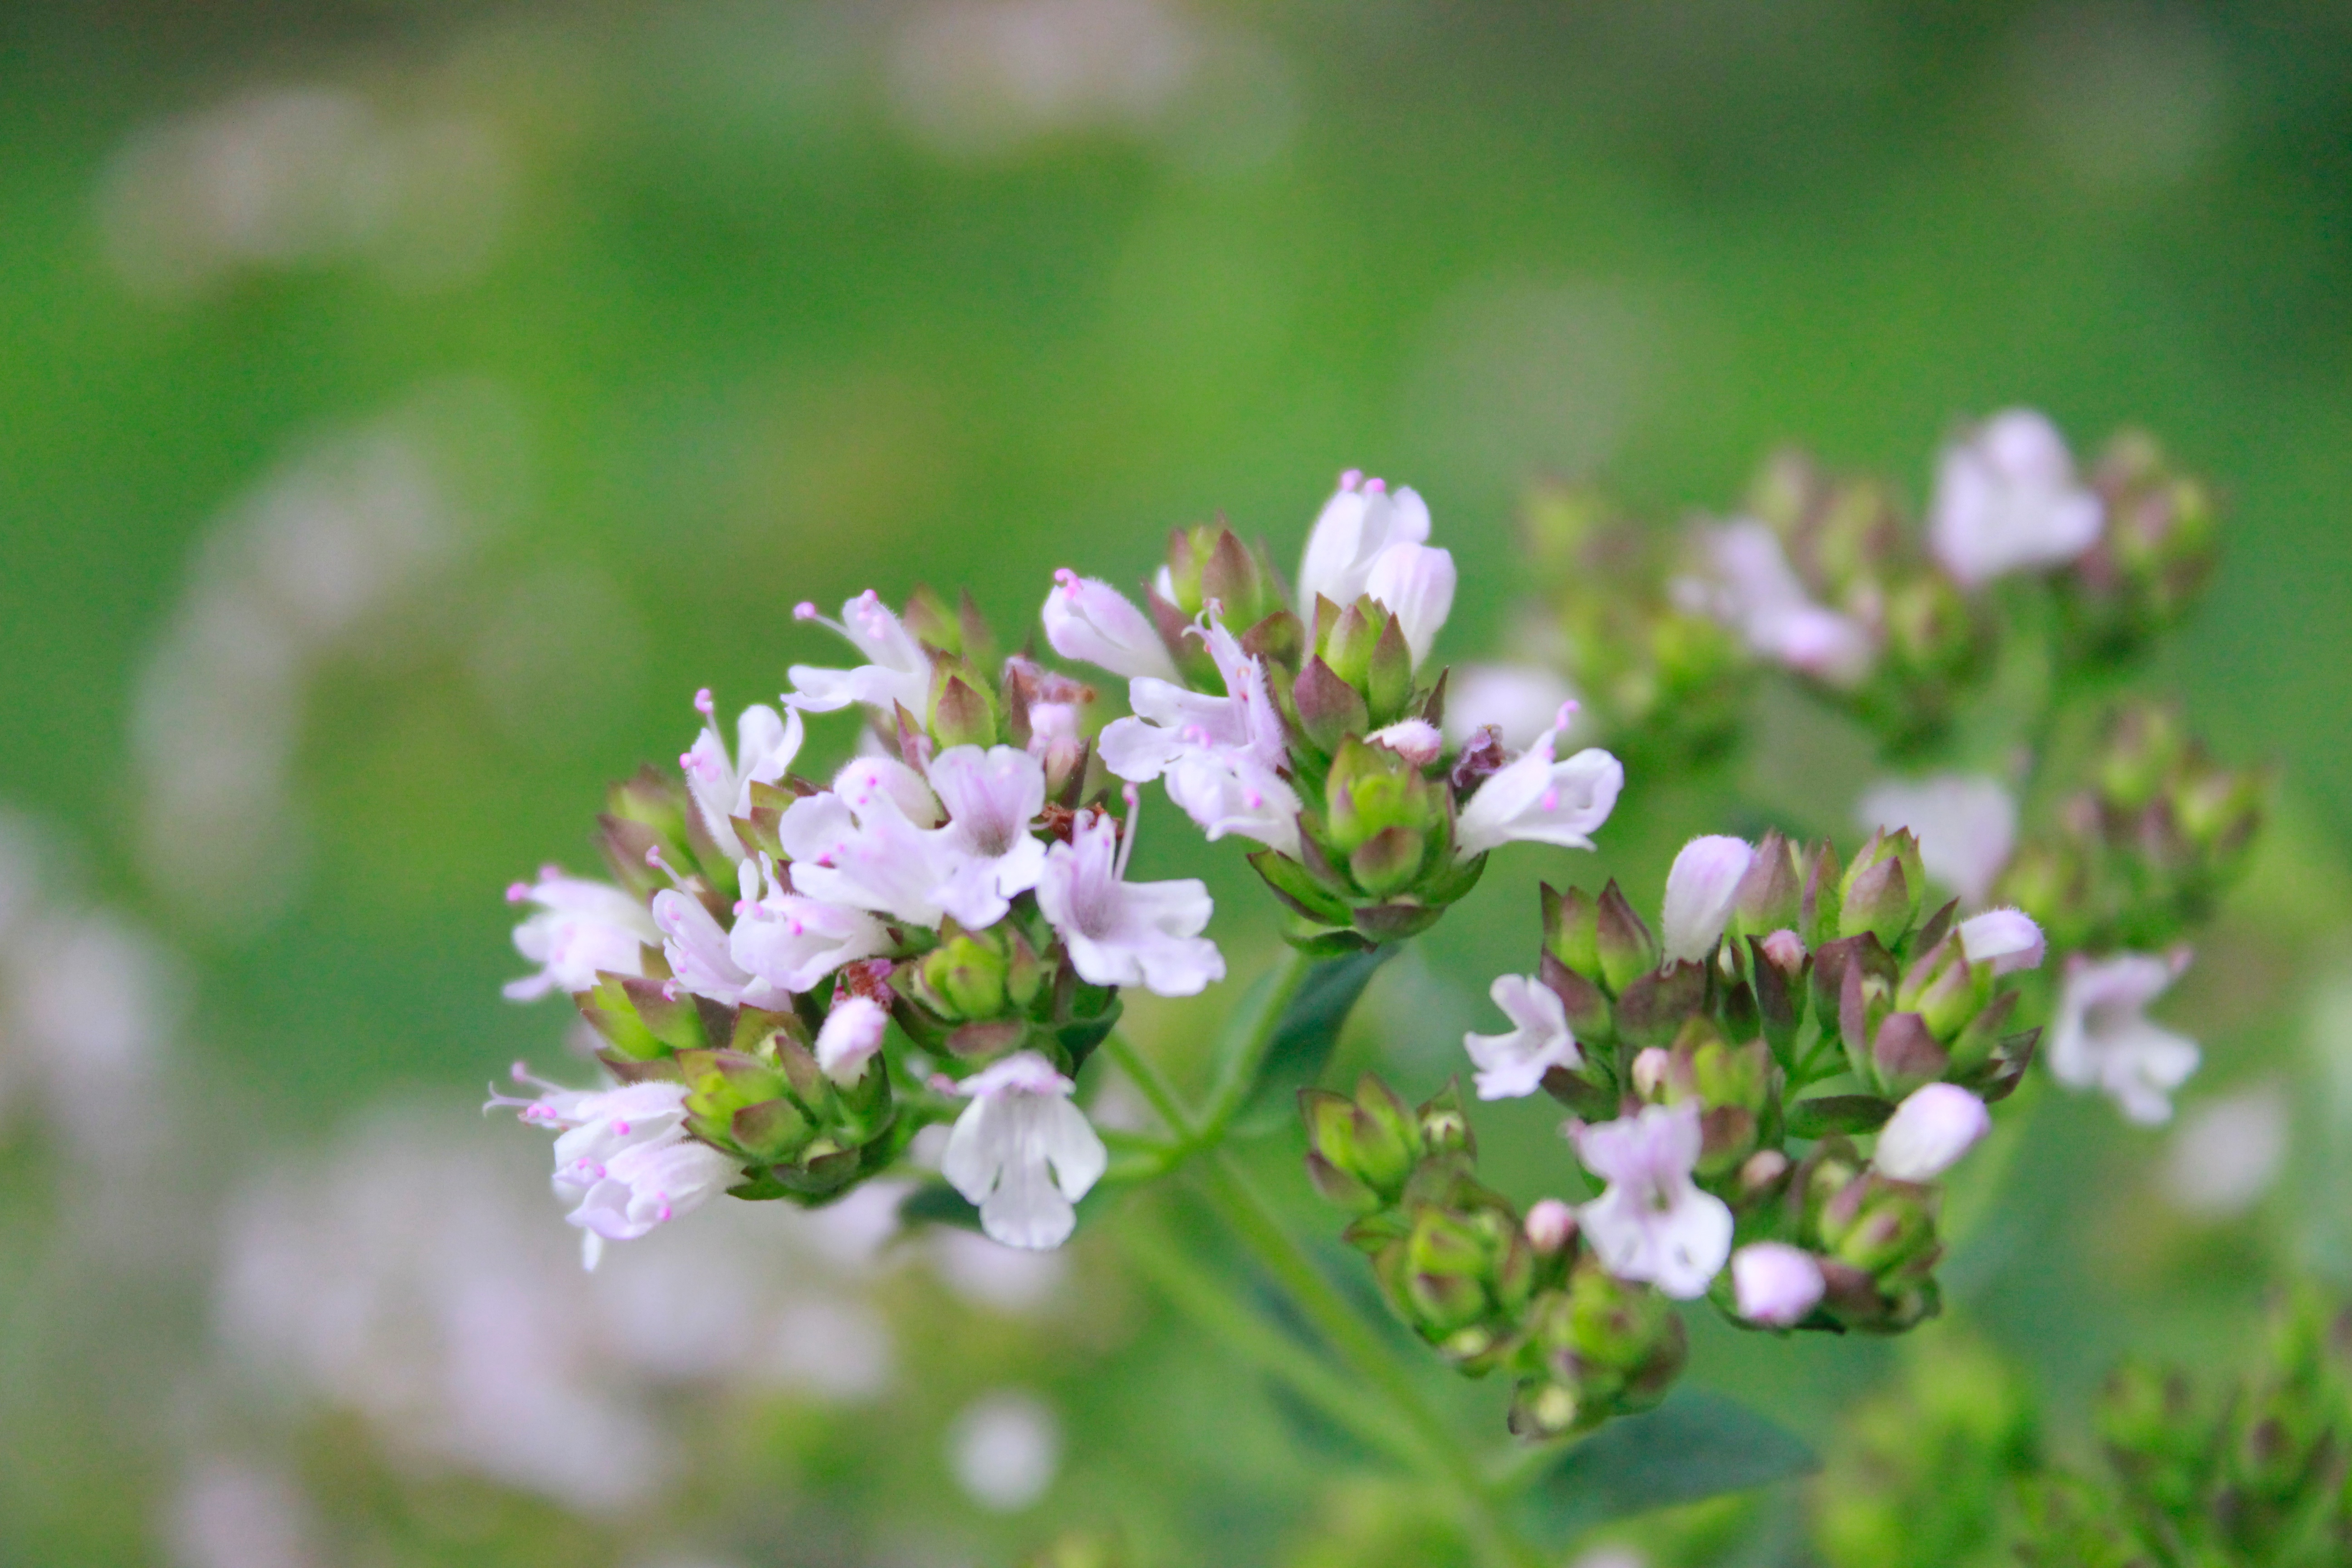
nature, branch, blossom, plant, meadow, flower, green, herb, produce, botany, flora, wildflower, shrub, macro photography, flowering plant, land plant